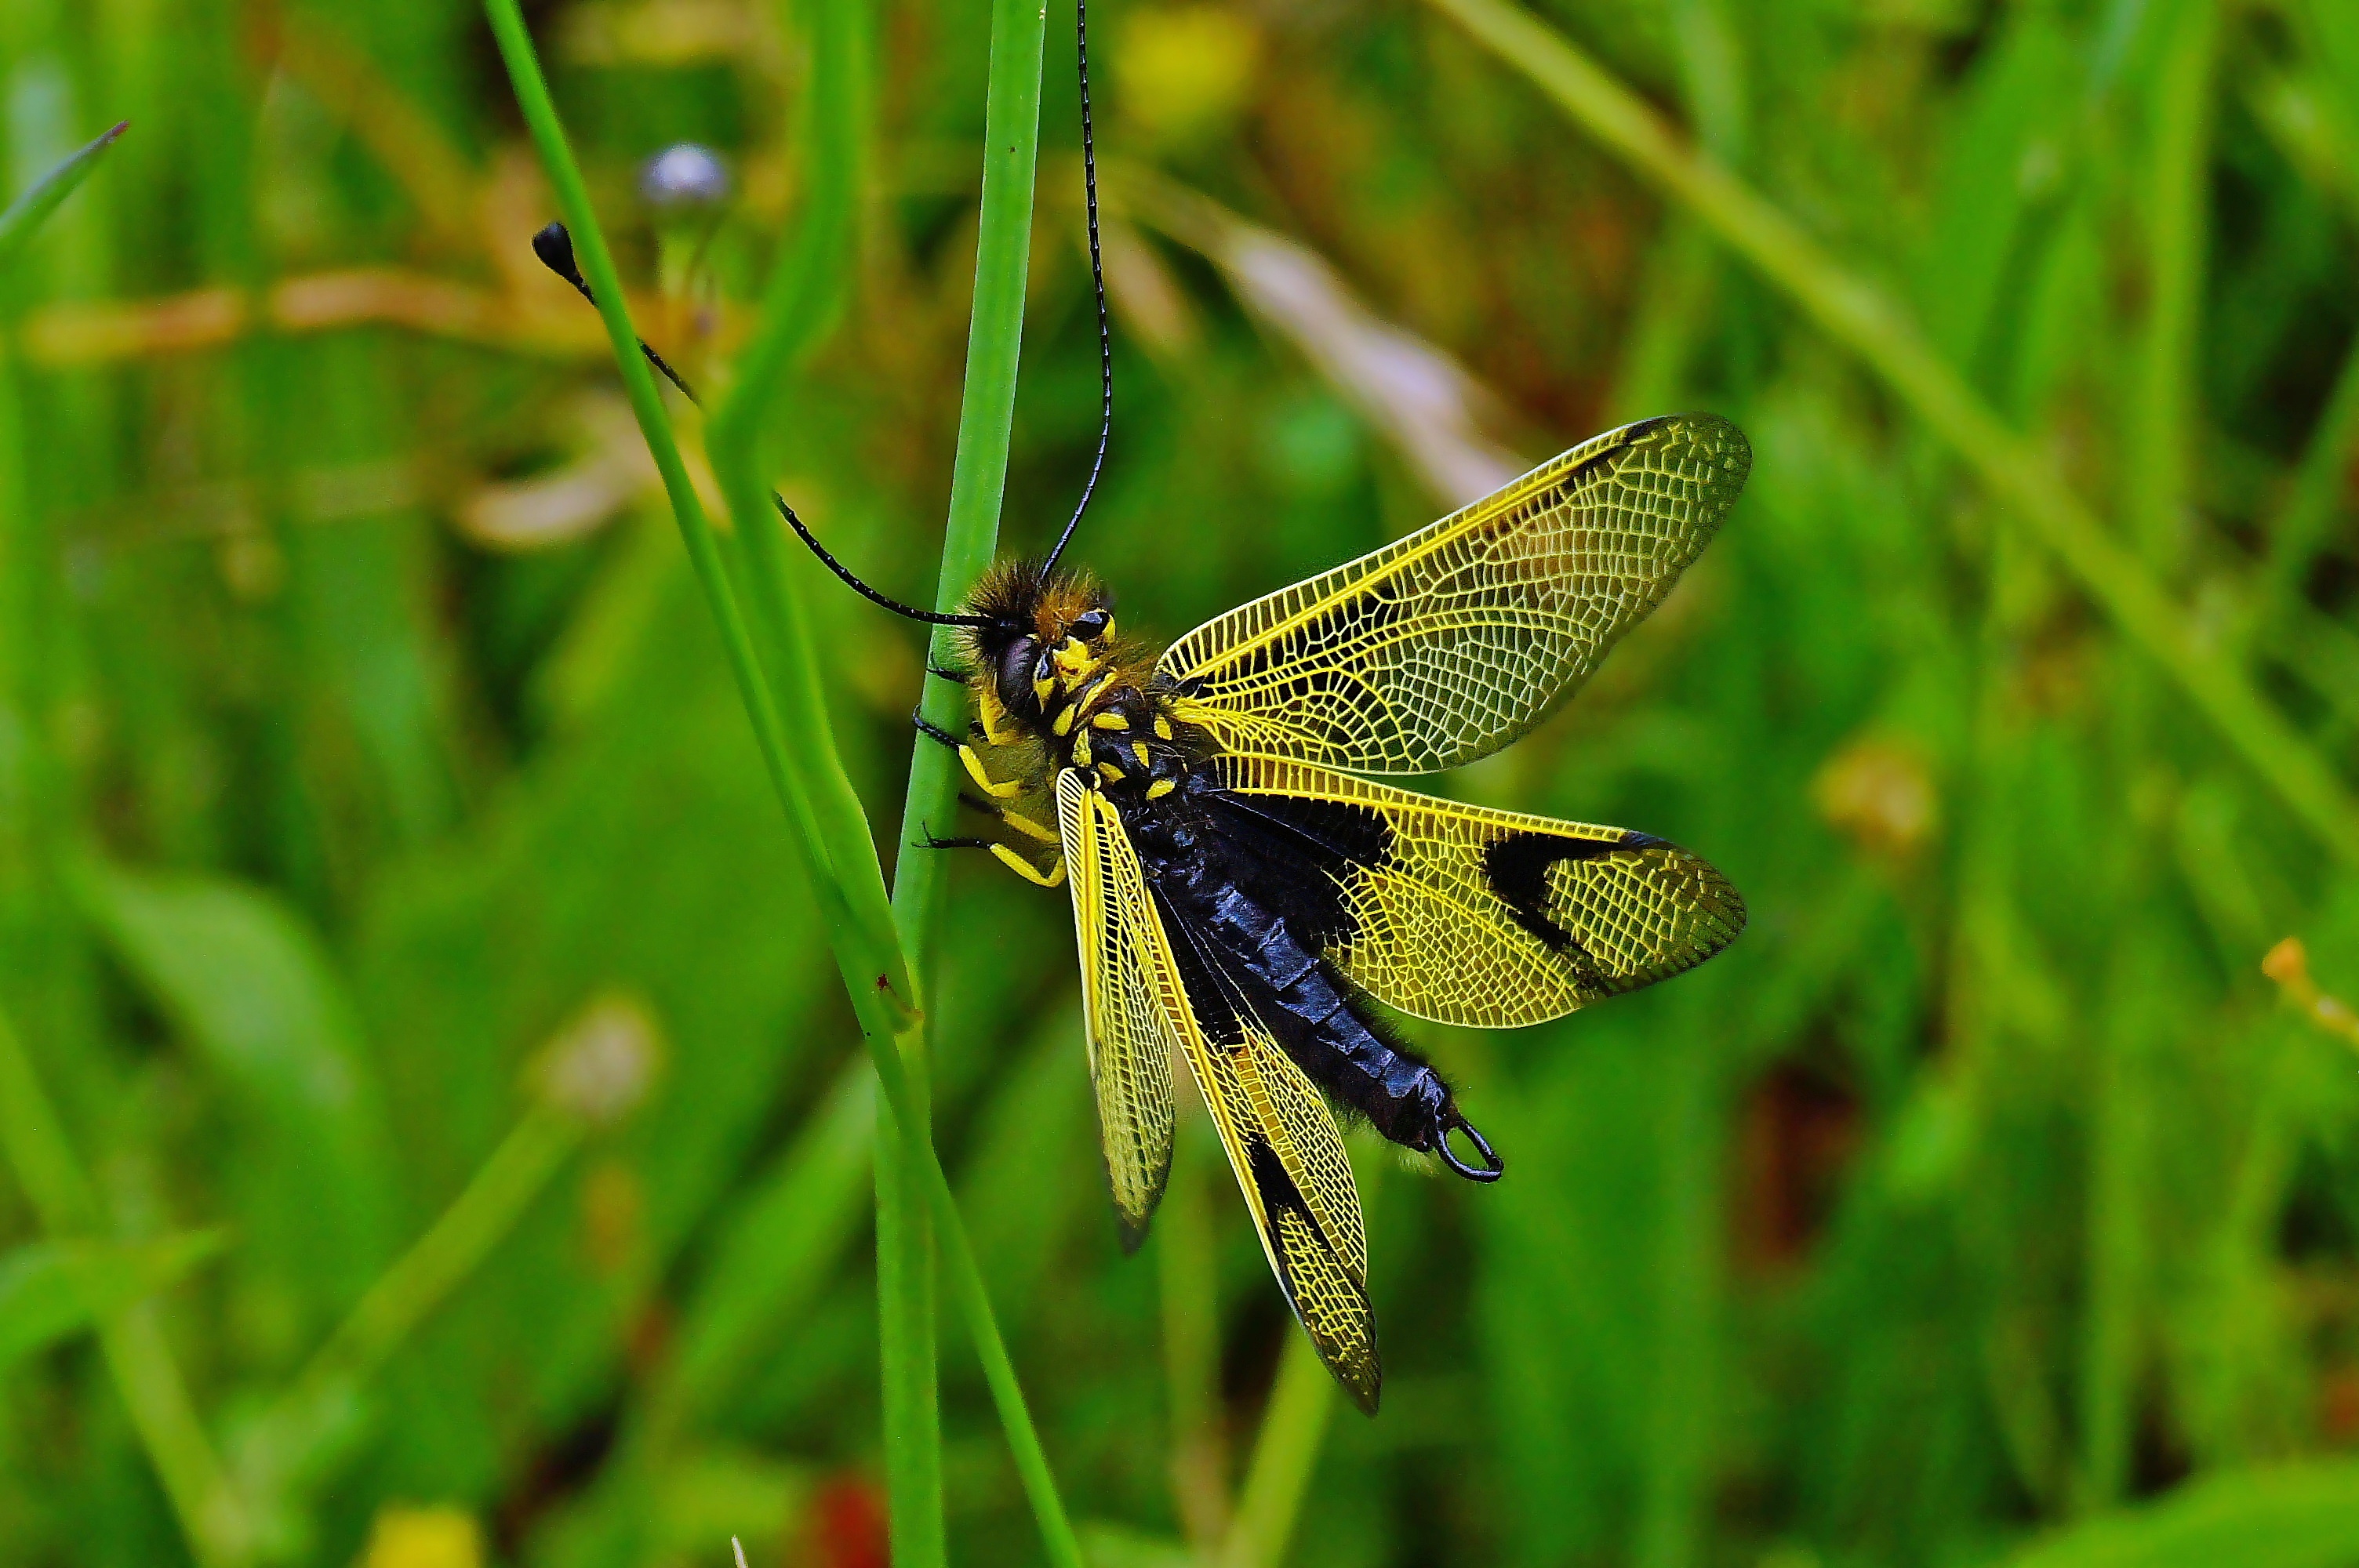
nature, grass, photography, meadow, prairie, flower, photo, wildlife, green, insect, macro, butterfly, flora, fauna, invertebrate, close up, animals, dragonfly, naturaleza, a77, g, ggl1, gaby1, xovesphoto, animales, gphoto, xelodegalicia, sonya77v, sonyslta77v, macro photography, arthropod, gabrielcoru a, dragonflies and damseflies, moths and butterflies, lycaenid